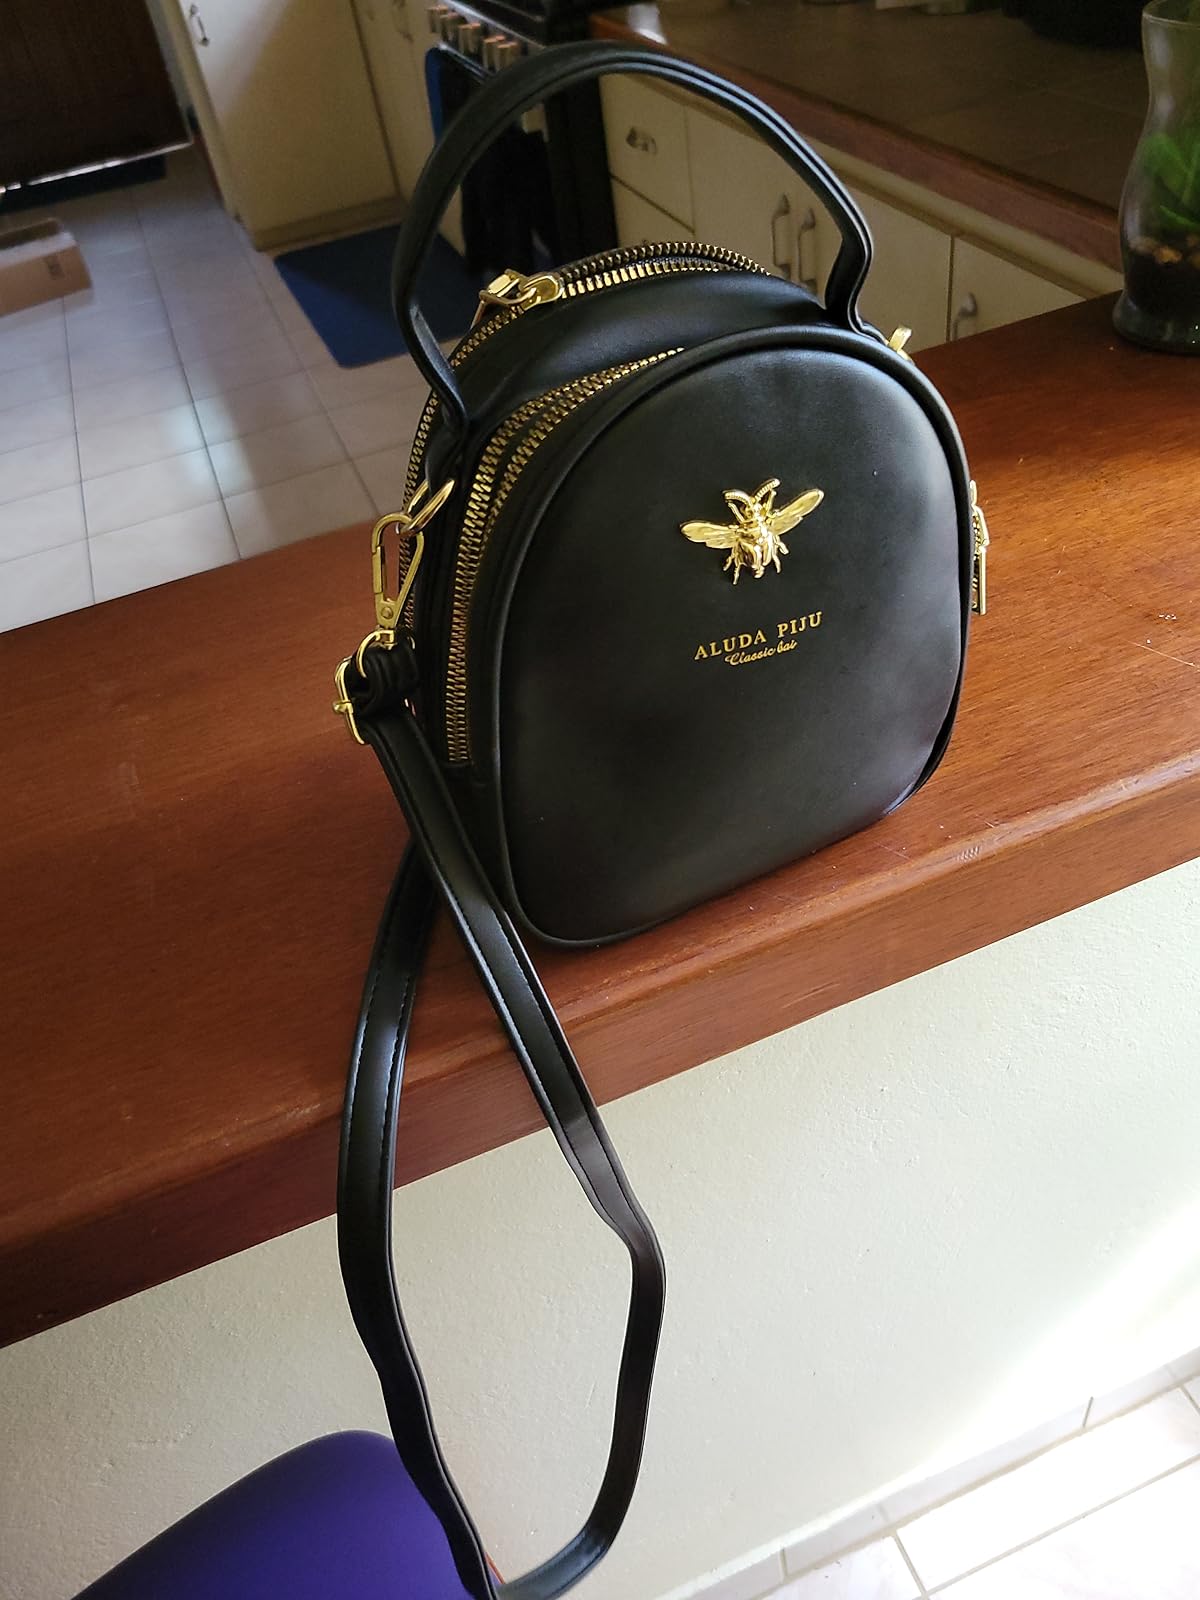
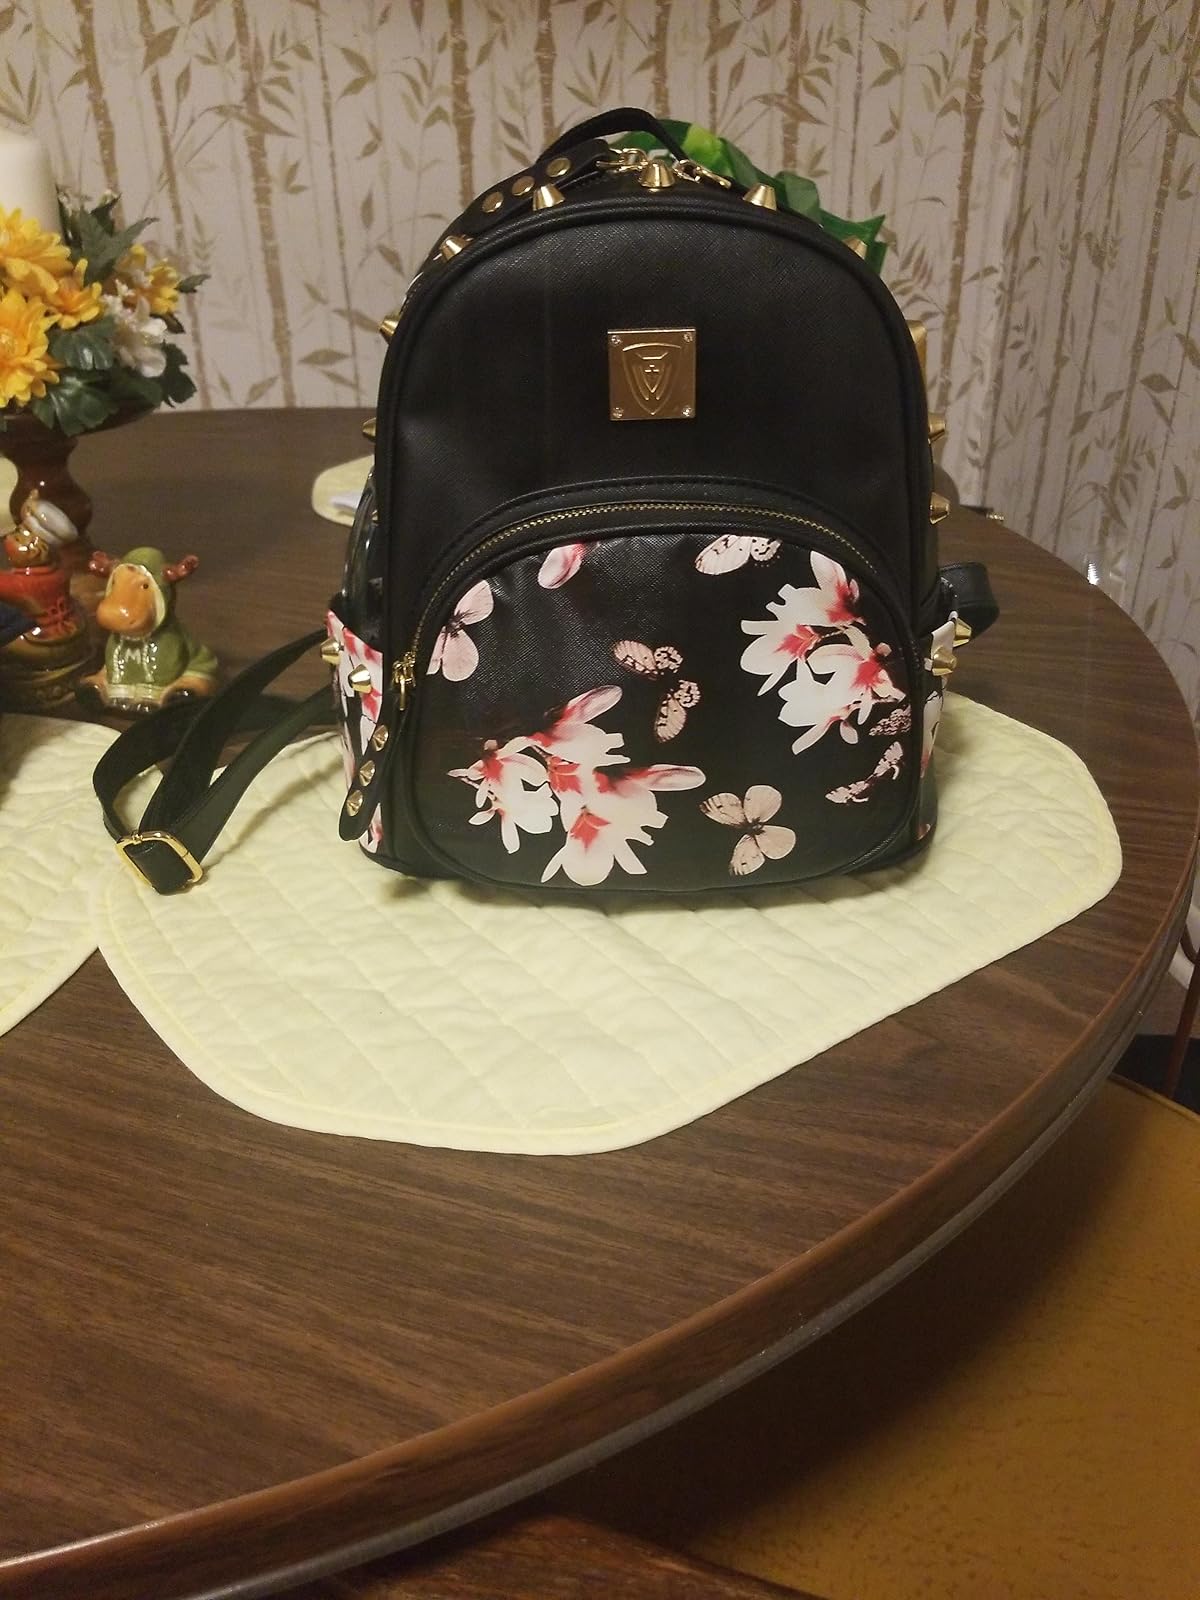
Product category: accessories_handbag
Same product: no